Fantasy Boys (group)

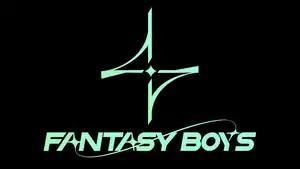
Fantasy Boys' official logo.

Fantasy Boys was formed through MBC TV's reality competition show Fantasy Boys, which aired from March 30 to June 8, 2023. The show brought 55 contestants from around the world, primarily in South Korea, China, Hong Kong, Taiwan, Japan, Thailand, and the United States, to compete and to debut in a multinational boy group. Out of 55 contestants, only the top twelve would make the final lineup. All members were announced on the finale episode, which was broadcast live on June 8, 2023. On August 14, 2023, it was announced that the group would be debuting in September. On August 23, it was announced that Fantasy Boys will debut as an 11-member group without Yu Jun-won due to disagreement between his parents and the agency. On September 16, Fantasy Boys performed "One Shot" from their debut EP on "Show! Music Core". Fantasy Boys released their debut EP "New Tomorrow" on September 21, 2023. They held a media showcase at Blue Square Mastercard in the same day. On the next day, the group made their debut stage on the "Music Bank".